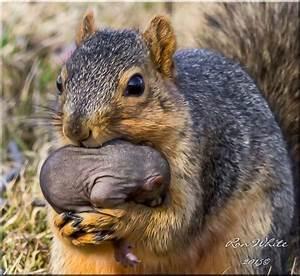
squirrel